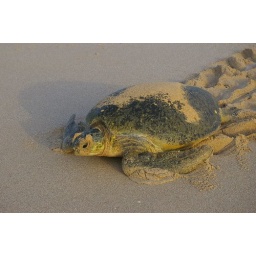
a green turtle on the beach in oman